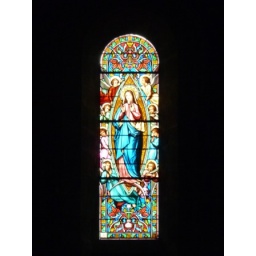
Stained glass window in Bellac church